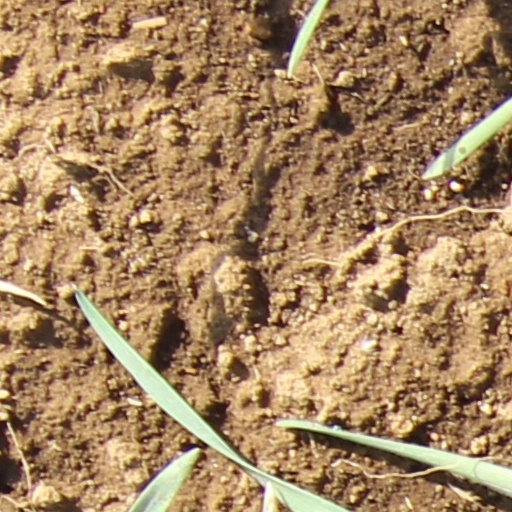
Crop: wheat